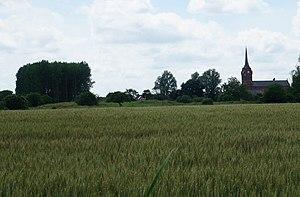
La Motte féodale Village de Le Doulieu Nord Hauts-de-France vue de la Rue du Bitram.- Steenwerck. This building is inscrit au titre des Monuments Historiques. It is indexed in the Base Mérimée, a database of architectural heritage maintained by the French Ministry of Culture,
Le Doulieu est une commune française située dans le département du Nord, en région Hauts-de-France.
Cet article recense une partie des monuments historiques du Nord, en France.